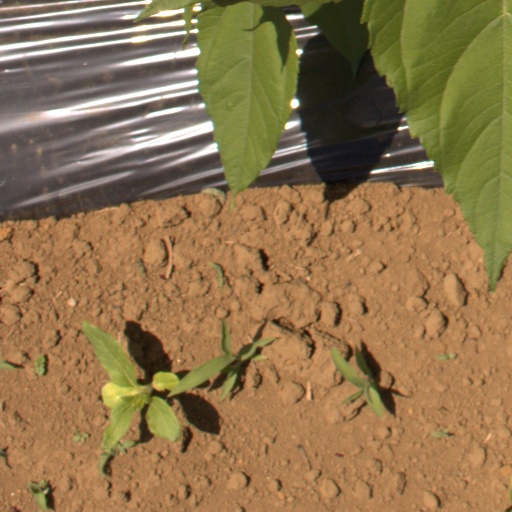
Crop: Jerusalem artichoke